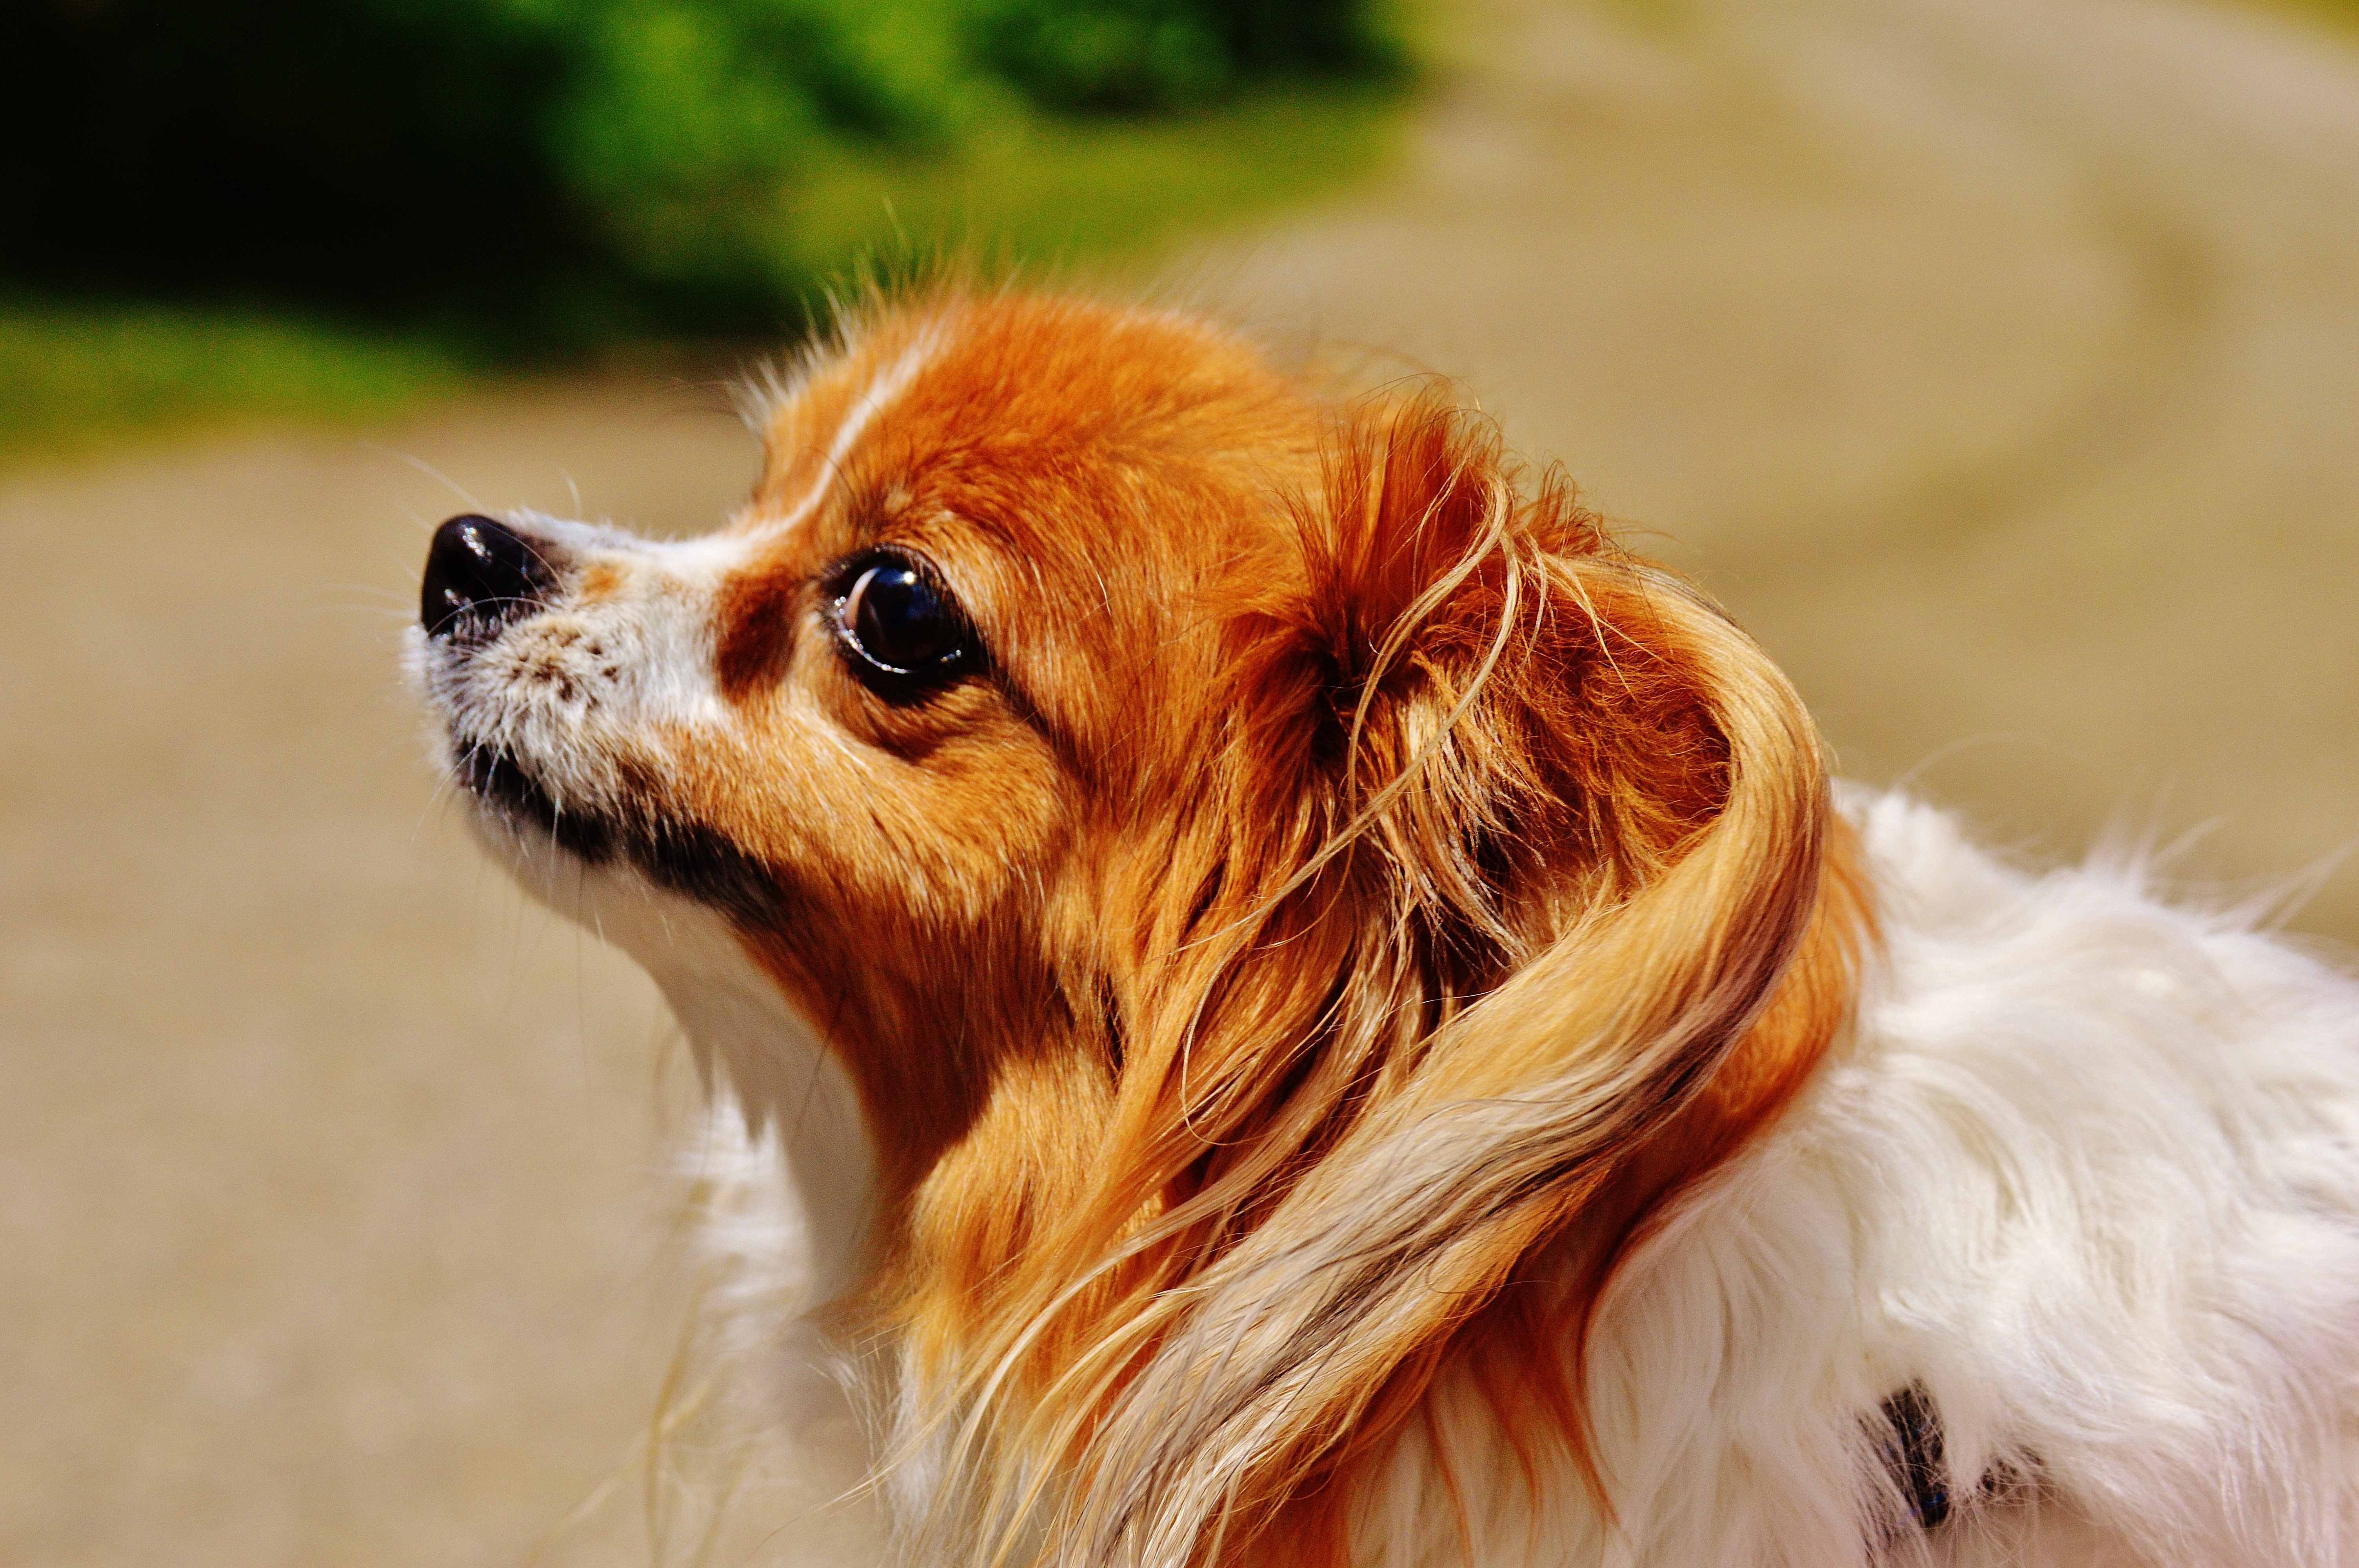
dog, cute, fur, mammal, spaniel, close up, pets, hairy, vertebrate, chihuahua, out, dog breed, cavalier king charles spaniel, small dog, king charles spaniel, dog like mammal, tibetan spaniel, phalene